3D sound reconstruction

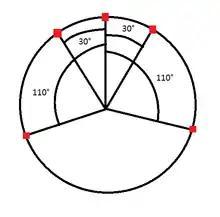
Loudspeaker location from ITU-R recommendation

In the listening room method, the listener receives the sound either through headphones or through loudspeakers. Headphones introduce enough sound sources for a listener to experience 3D sound with directionality. With loudspeakers, the placement and number of loudspeakers affects the depth of reproduction. There are various methods to select the speakers location. A simple model consists of five speakers, placed in the ITU-R recommended formation: center, 30° to the left, 110° to the left, 30° to the right, and 110° to the right. This setup is used with several three-dimensional sound systems and reconstruction techniques. As an alternative, the head-related transfer function can be used on the sound source signal to pan its convolution to each of the loudspeakers depending on their direction and location. This allows the calculation of the energy of signal for each speaker through evaluation of sound in several control points within the listening room.